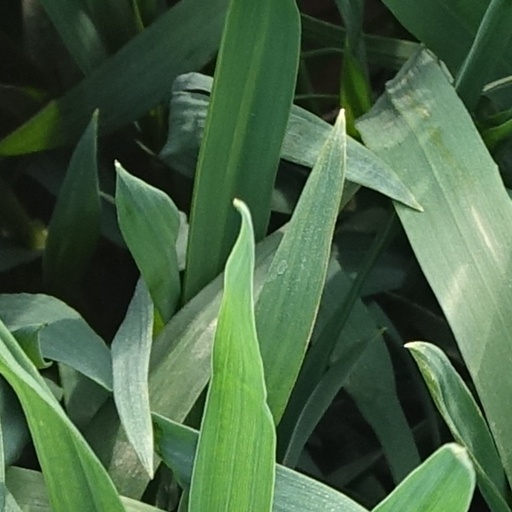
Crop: wheat